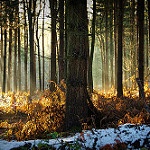
Scene: Outdoor